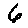
Label: 6